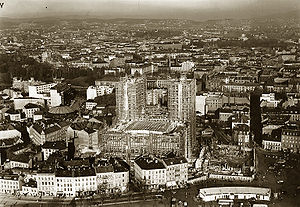
Oslo Rådhus / Rådhuset i Vika
Rådhuset under opførelse i 1935.
Oslo rådhus er en kommunal bygning i Oslo i Norge. Rådhuset blev opført i 1931–50 efter tegninger af arkitekterne Arnstein Arneberg og Magnus Poulsson. Rådhuset ligger i Oslo centrum på nordsiden af Pipervika i Oslofjorden, ud mod Rådhusplassen med rådhusbryggene og honnørbryggen. Sydøst for rådhuset ligger Akershus fæstning, nord for rådhuset Fridtjof Nansens plads.